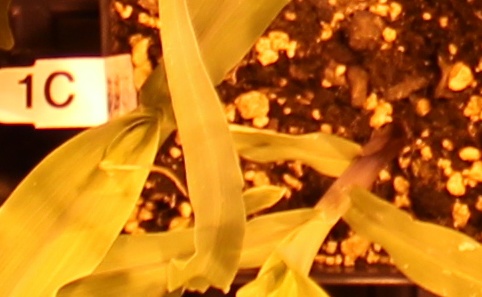
Label: Corn